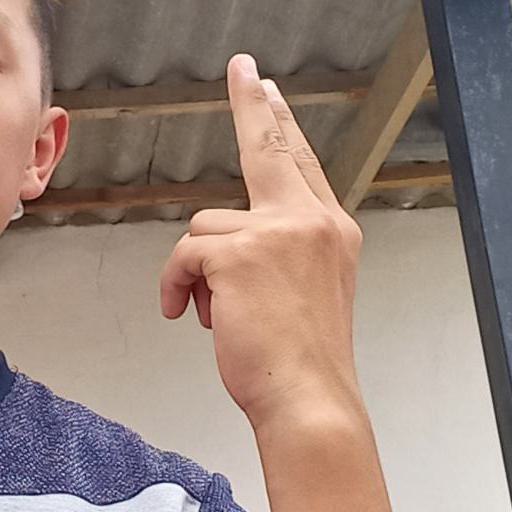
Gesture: two_up_inverted